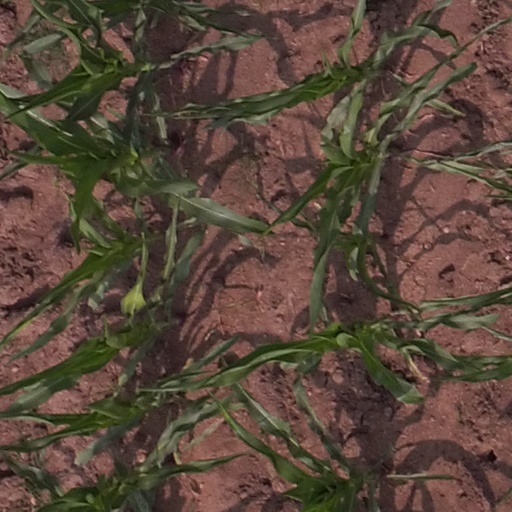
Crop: maize; corn